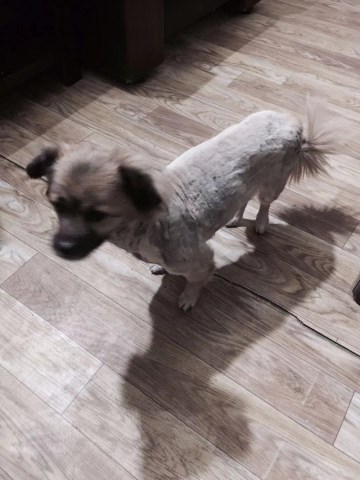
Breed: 3336-n000121-chinese_rural_dog